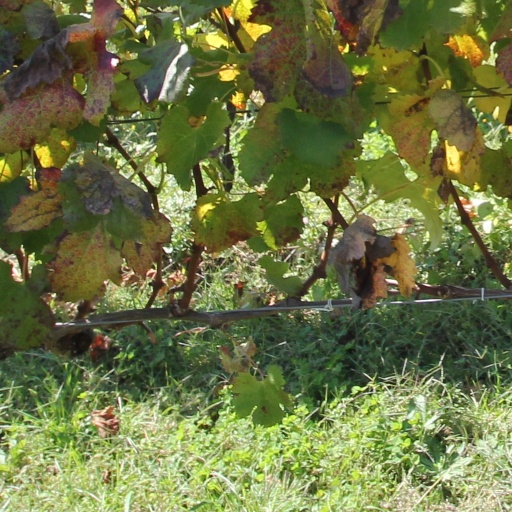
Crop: grape